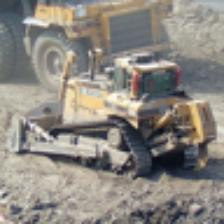
Label: NonHuman